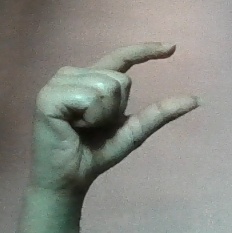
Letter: dal